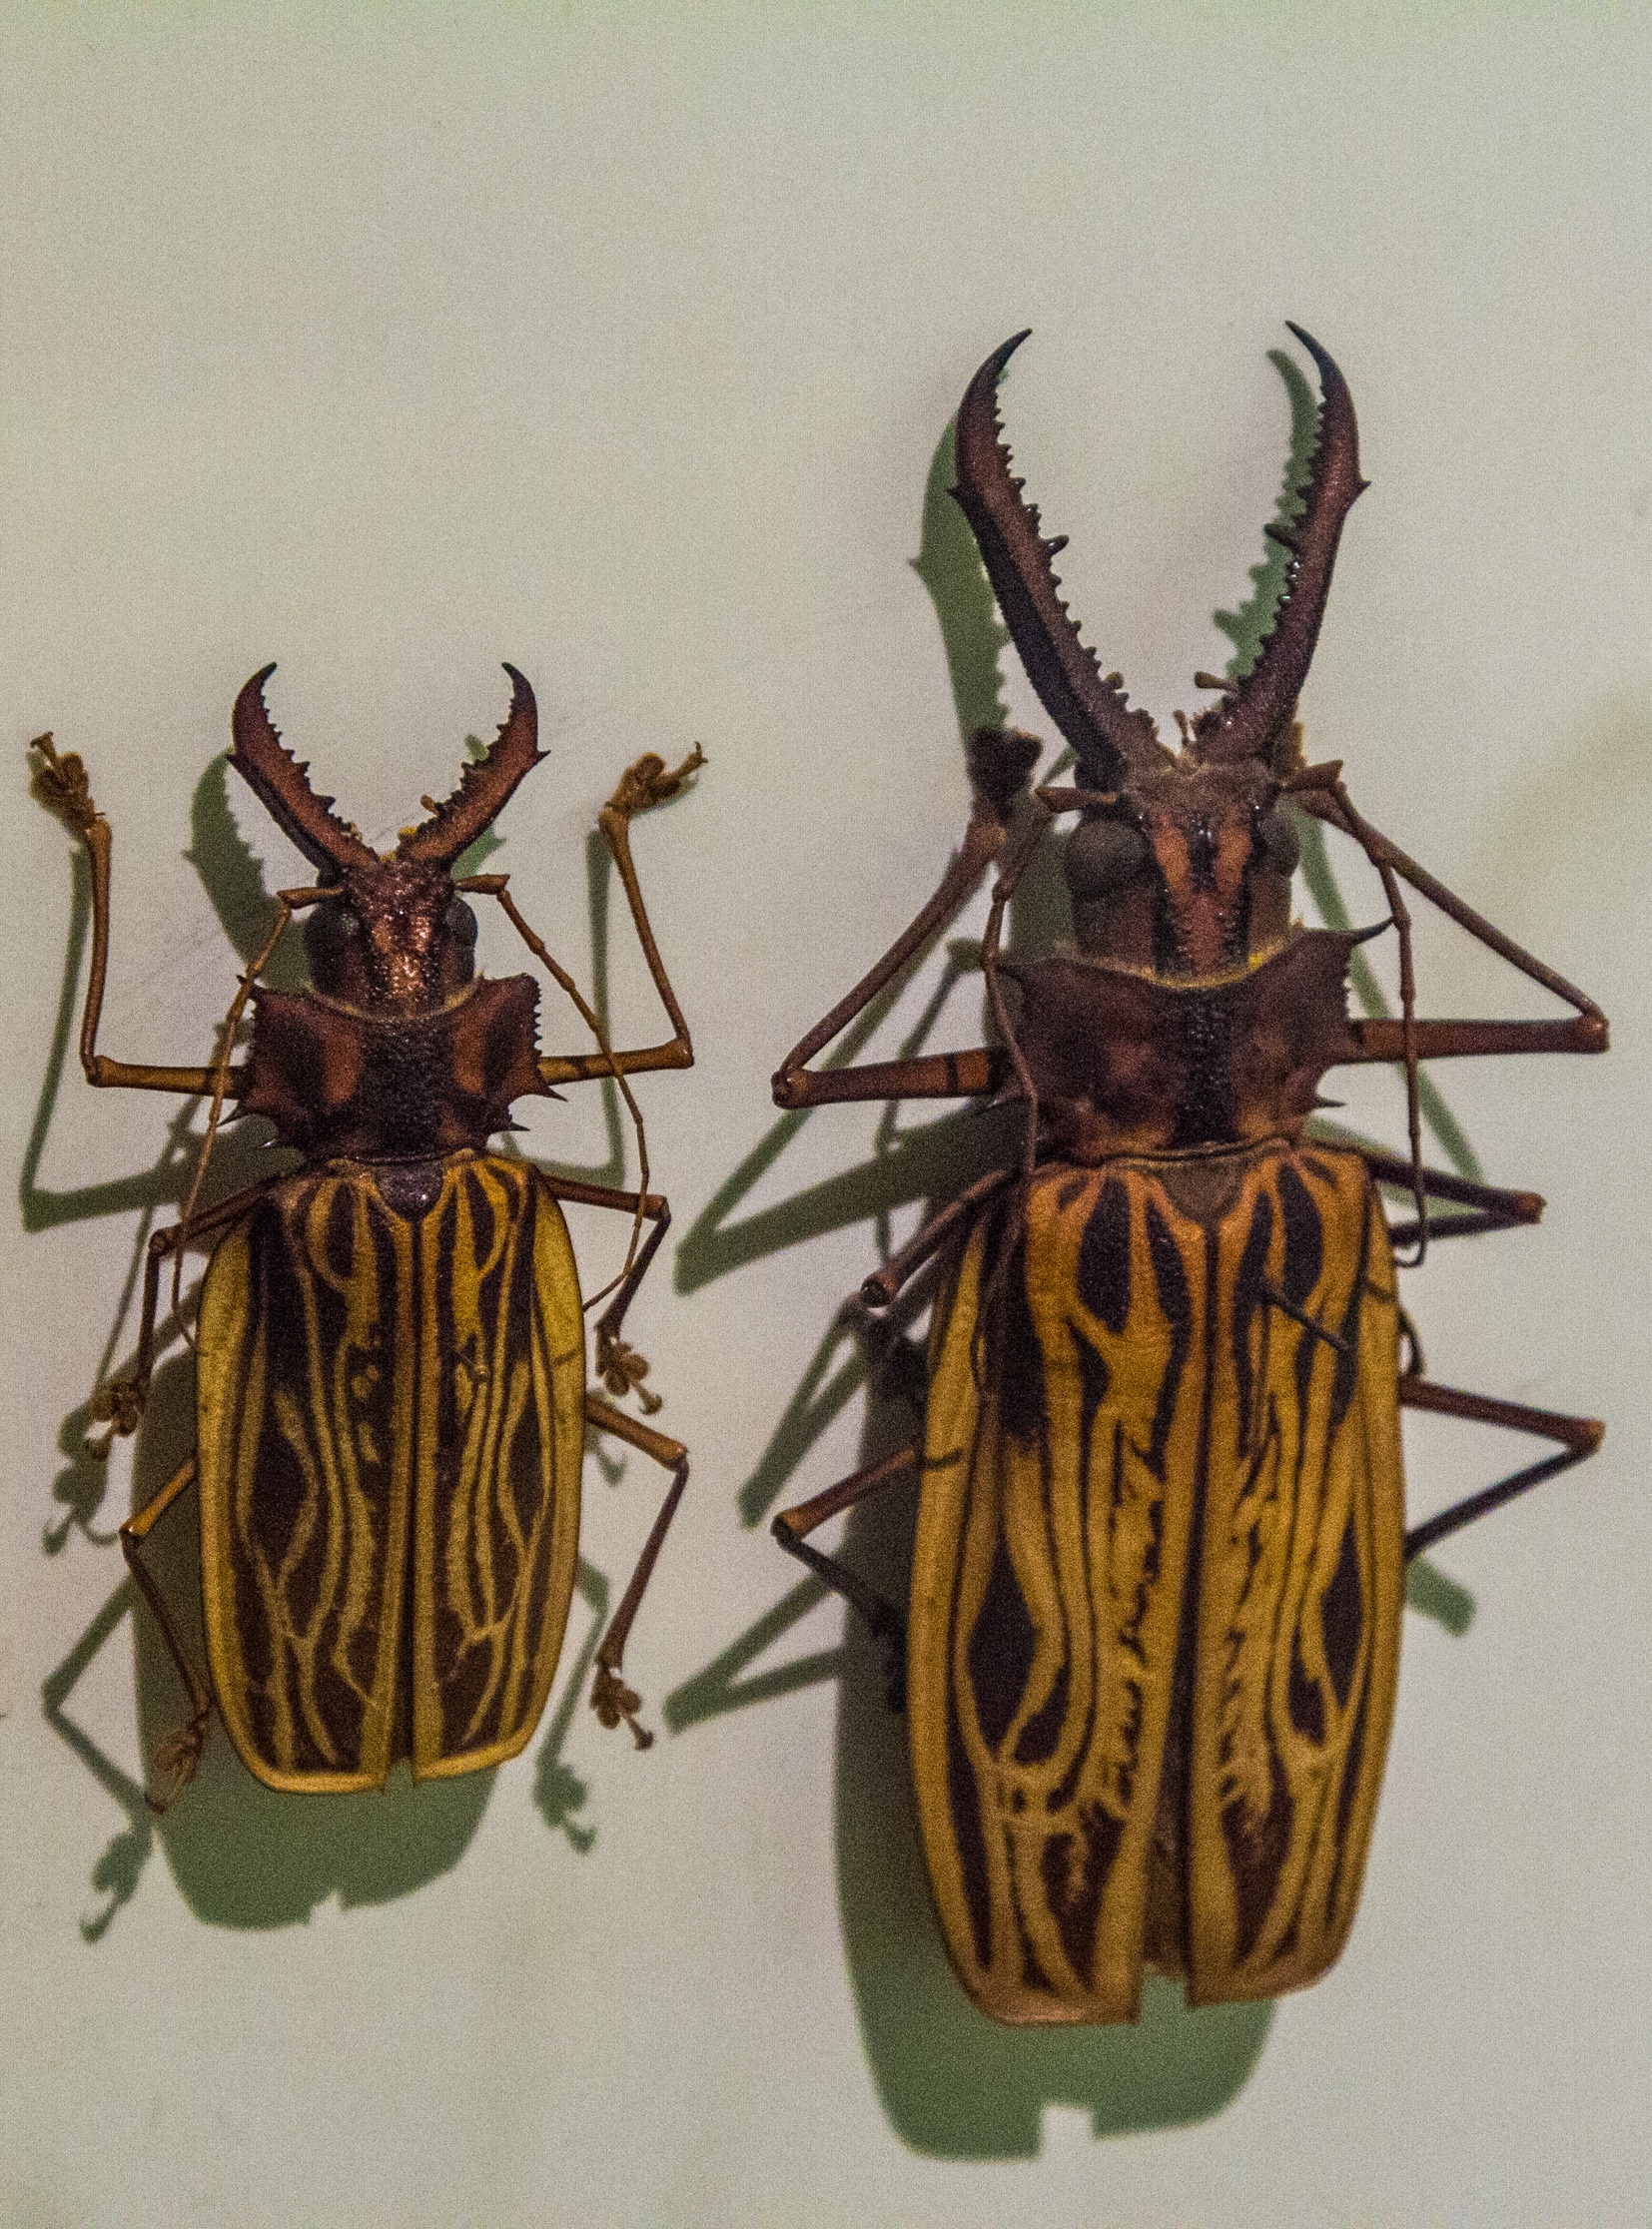
nature, animal, collection, museum, insect, fauna, invertebrate, hornet, wasp, beetle, arthropod